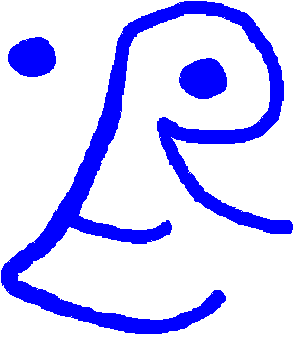
Le Réseau École Et Laïcité est une association genevoise de défense de la laïcité de l'école publique.